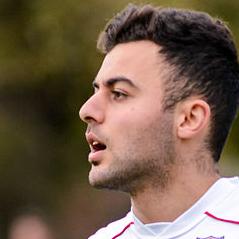
Age: 19